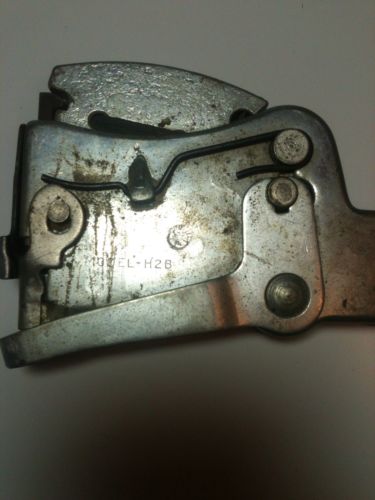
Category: stapler